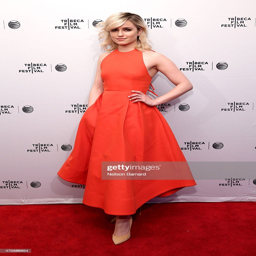
actor attends the premiere during festival .